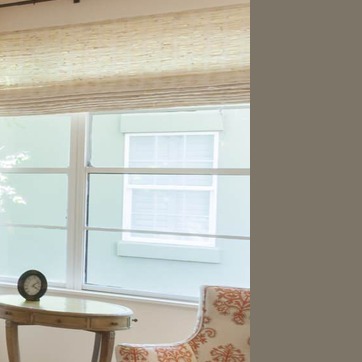
Material: glass